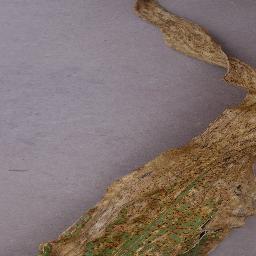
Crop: corn
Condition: (maize)_northern_blight